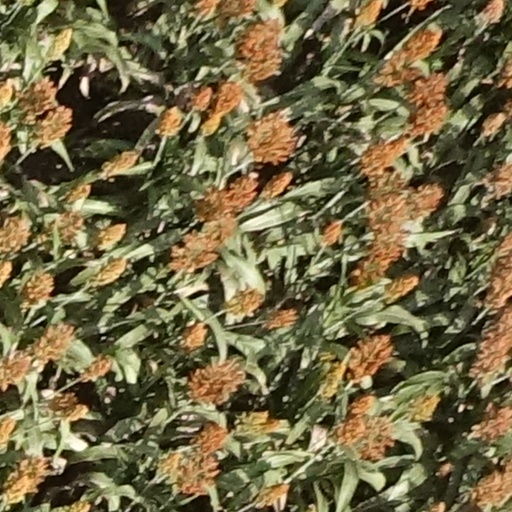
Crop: sorghum